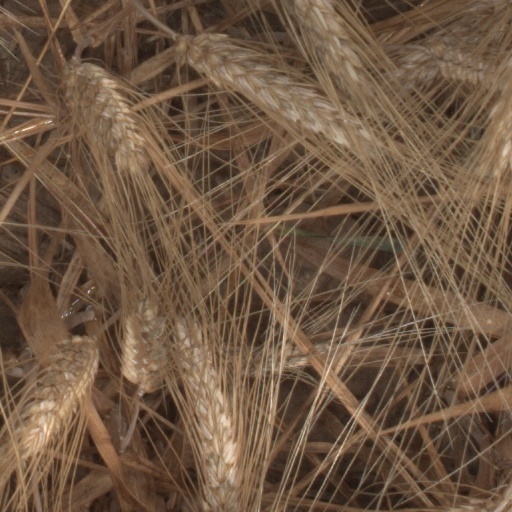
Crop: wheat